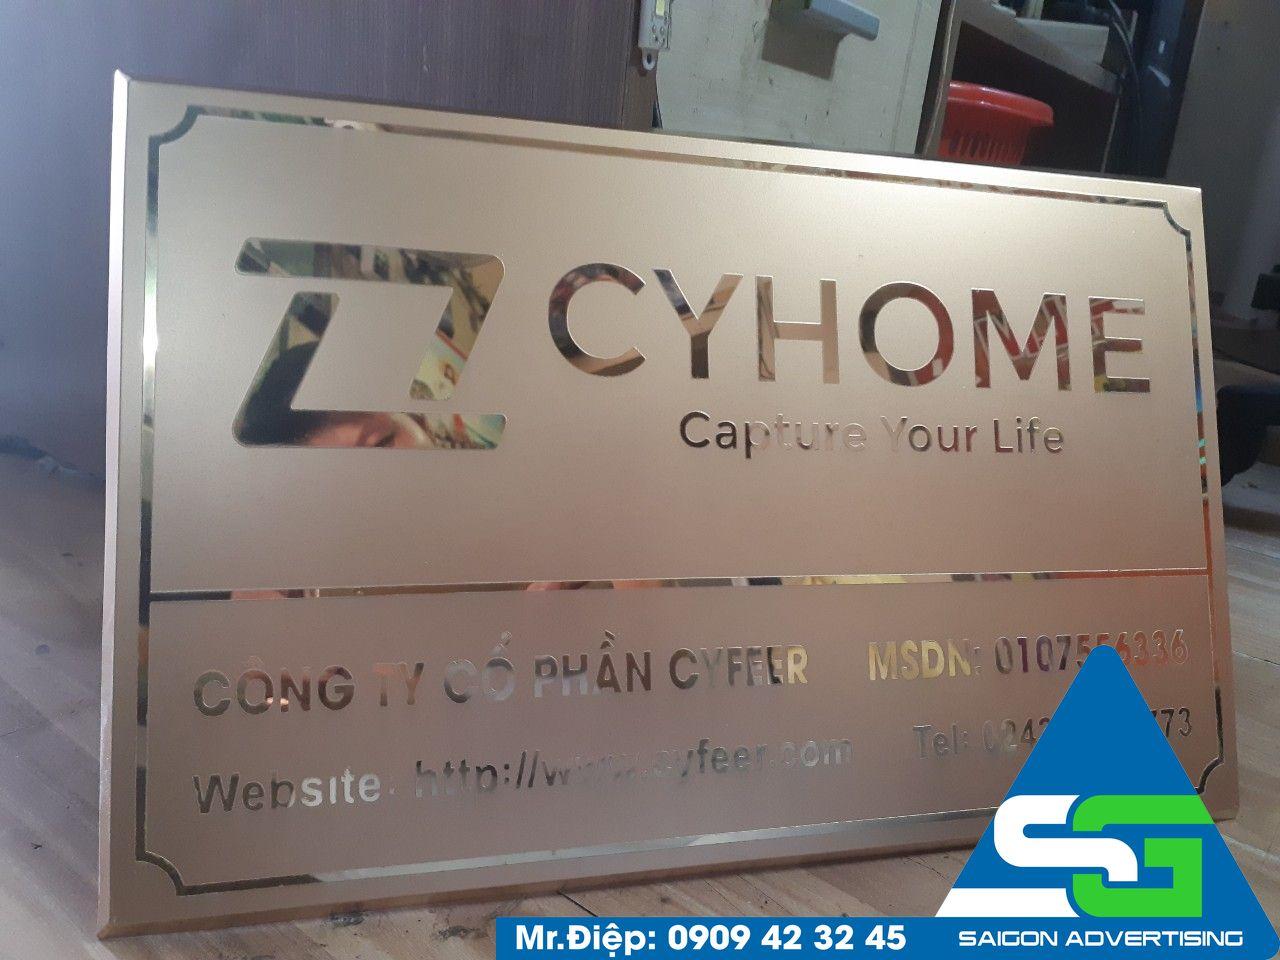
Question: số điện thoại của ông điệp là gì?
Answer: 0909423245